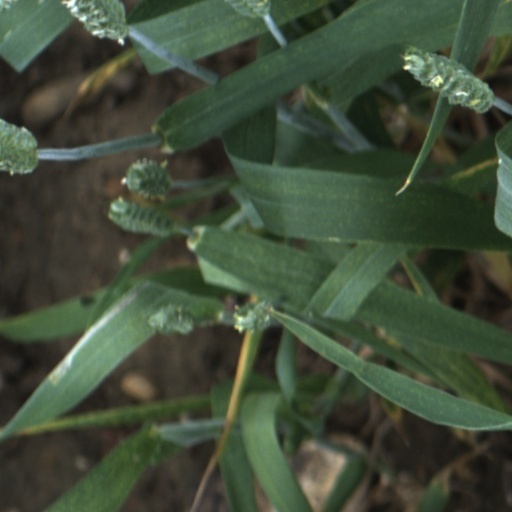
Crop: wheat